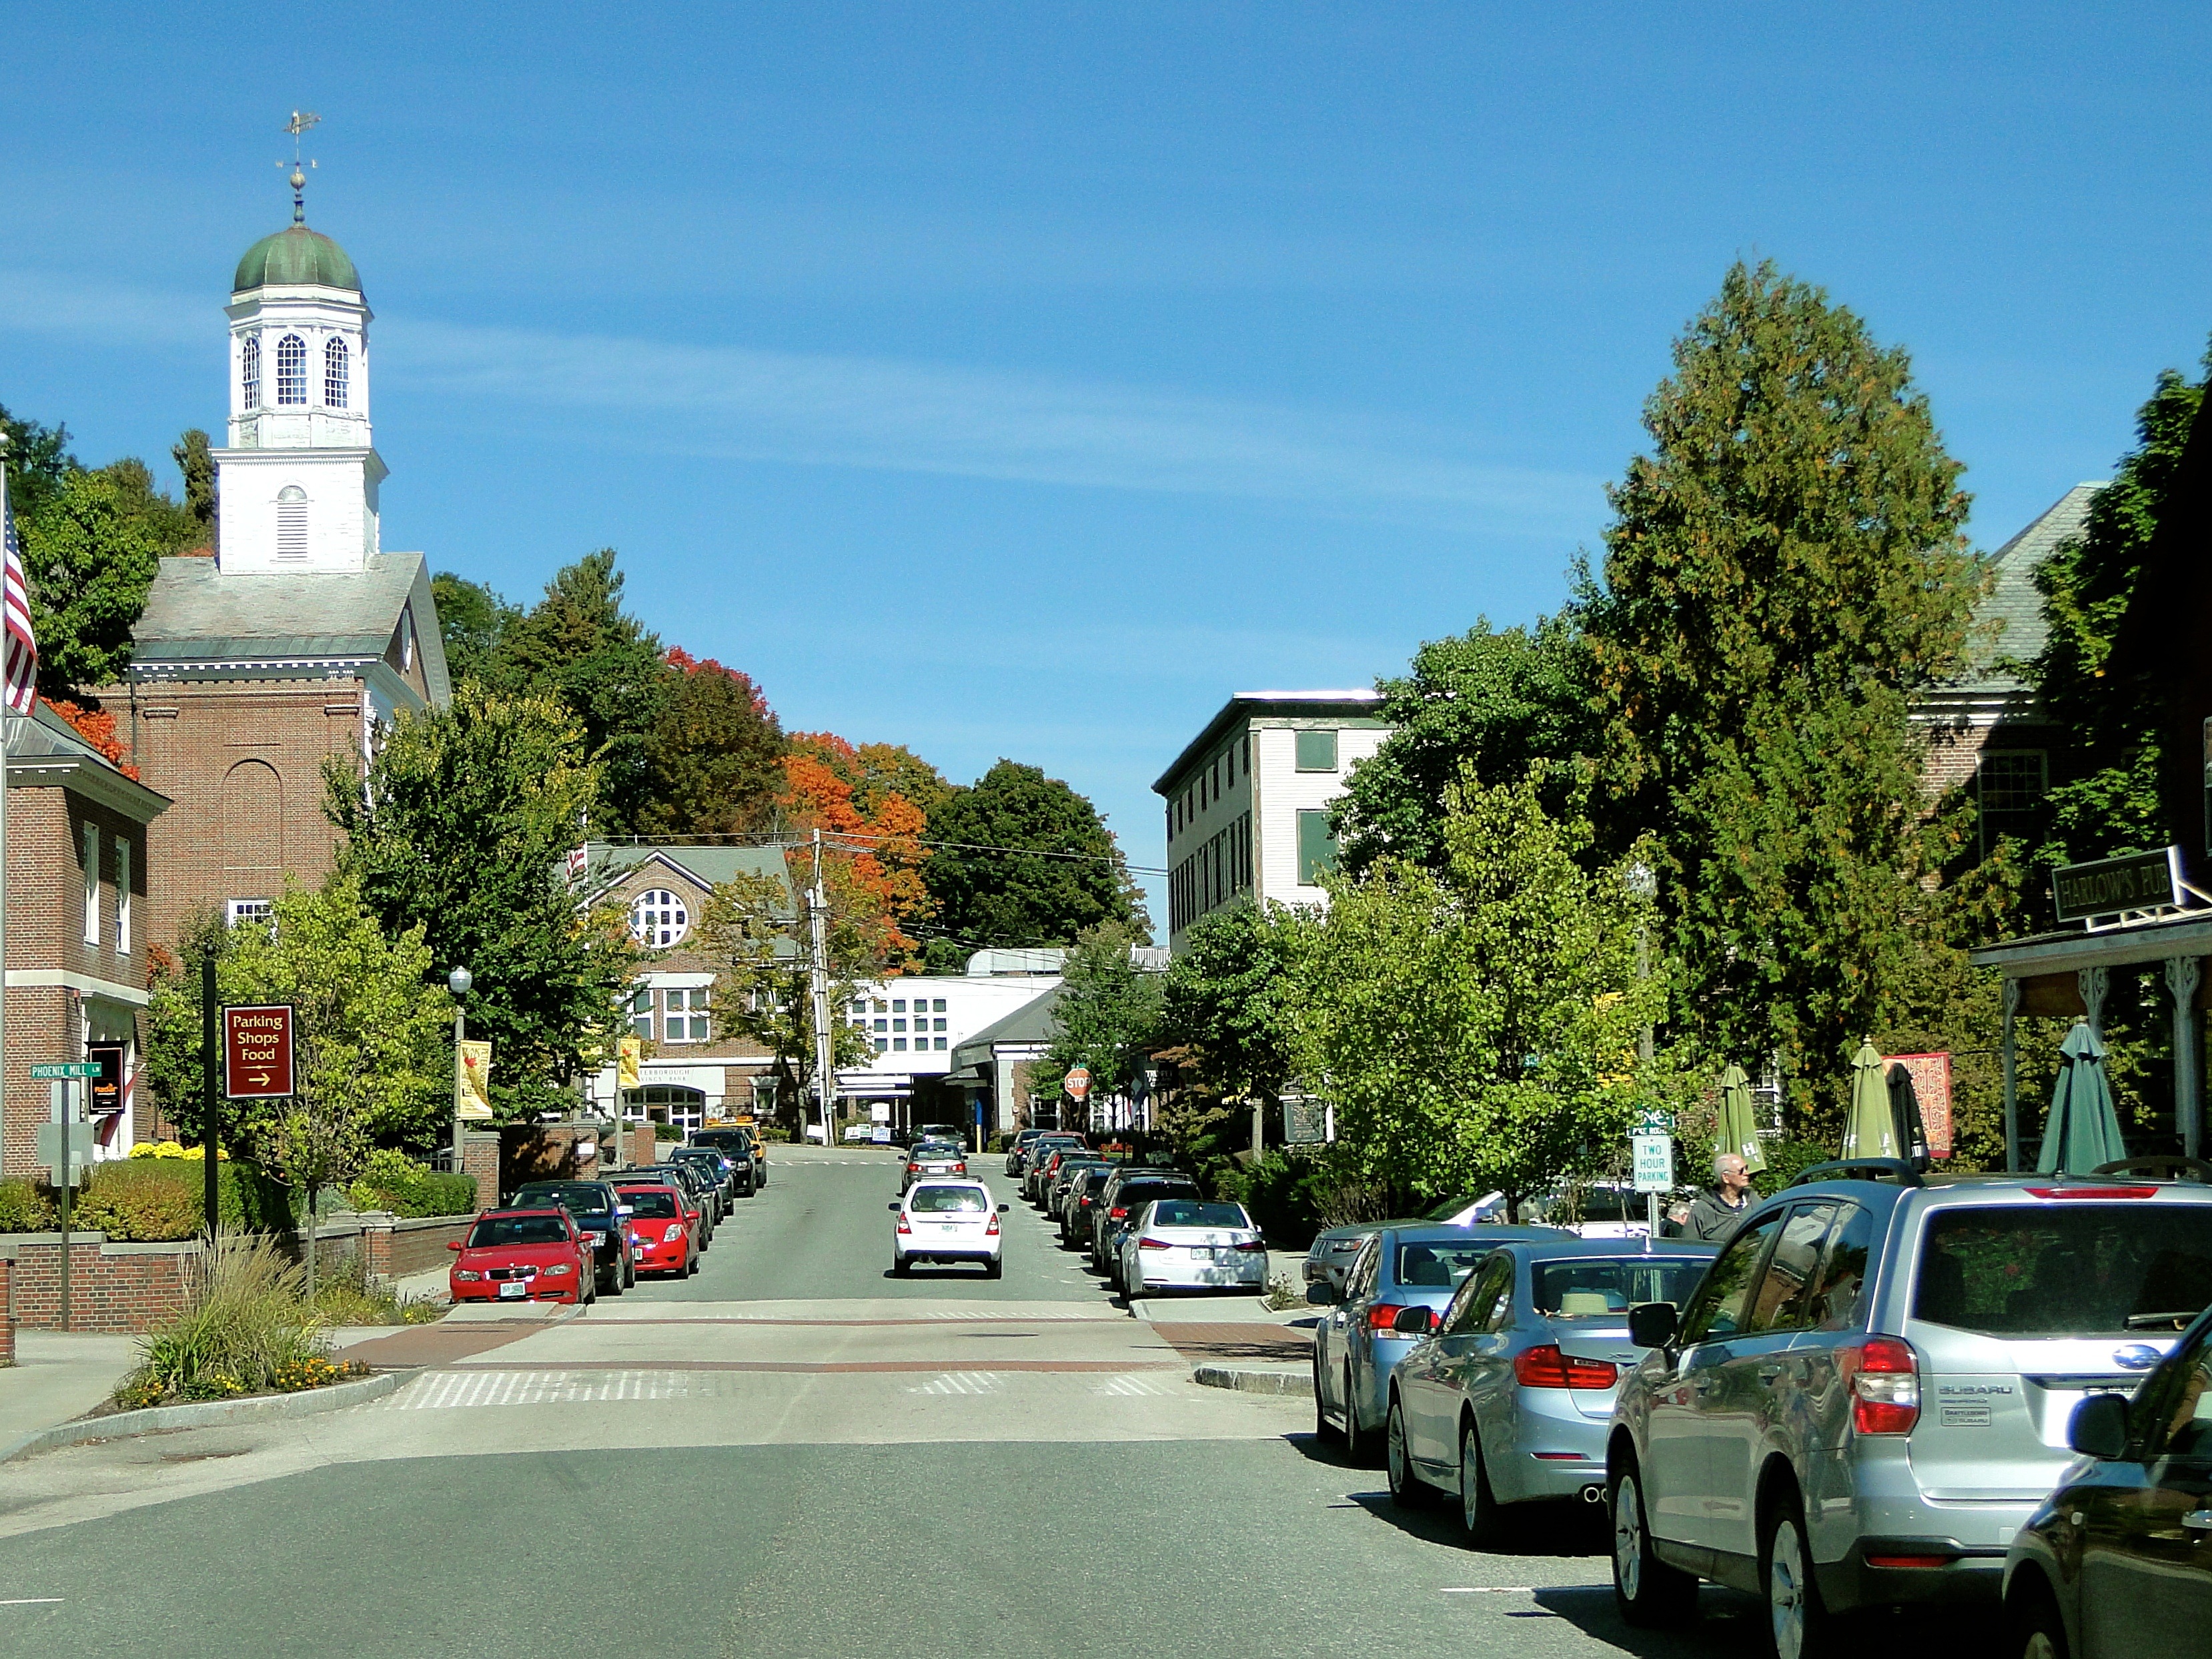
tree, road, street, fall, town, parking, city, cityscape, downtown, vacation, village, daytime, suburb, tourism, lane, public space, quaint, sunny, infrastructure, picturesque, town square, peterborough, neighbourhood, small town, new england, new hampshire, urban area, main street, residential area, human settlement